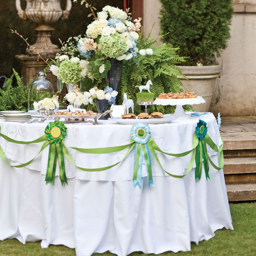
use these party ideas to celebrate recurring competition .